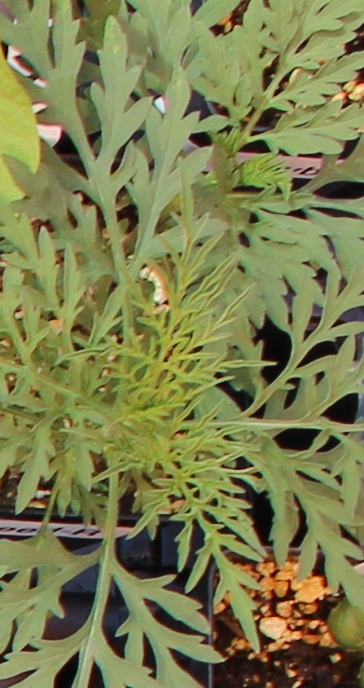
Label: Ragweed